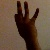
The image shows a hand gesture representing the number 9 in Indian Sign Language.